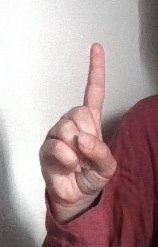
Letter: bb